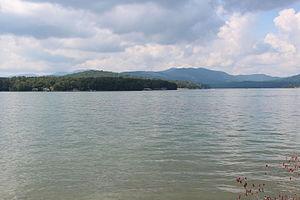
Le lac Blue Ridge est un lac de barrage américain dans le comté de Fannin, en Géorgie. Il est situé à 515 mètres d'altitude au sein de la forêt nationale de Chattahoochee-Oconee.